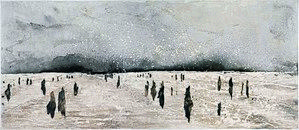
Symphonie du Destin de Li Chevalier